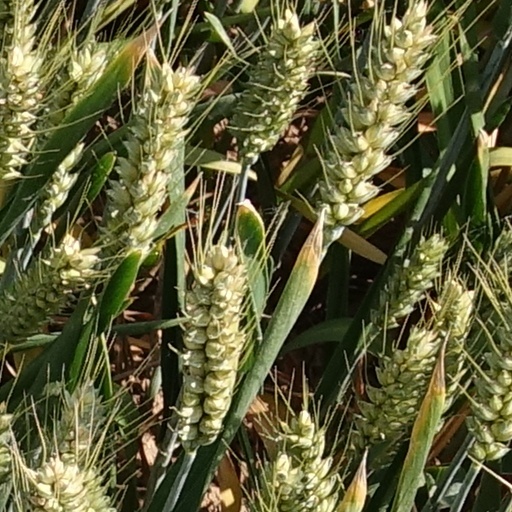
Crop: wheat